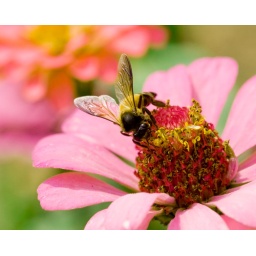
Bee on pink flower in Bangalore Botanical Garden, Bangalore, India.